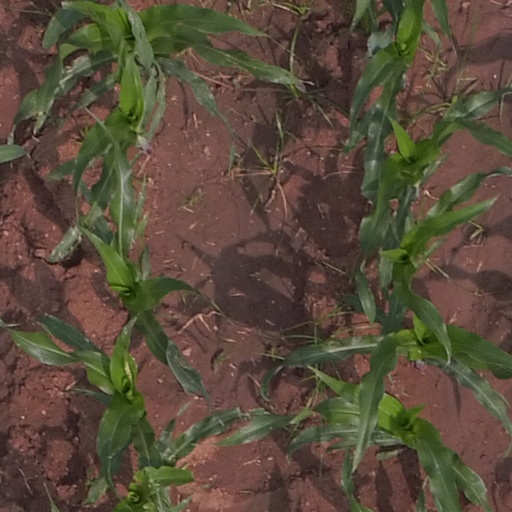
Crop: maize; corn